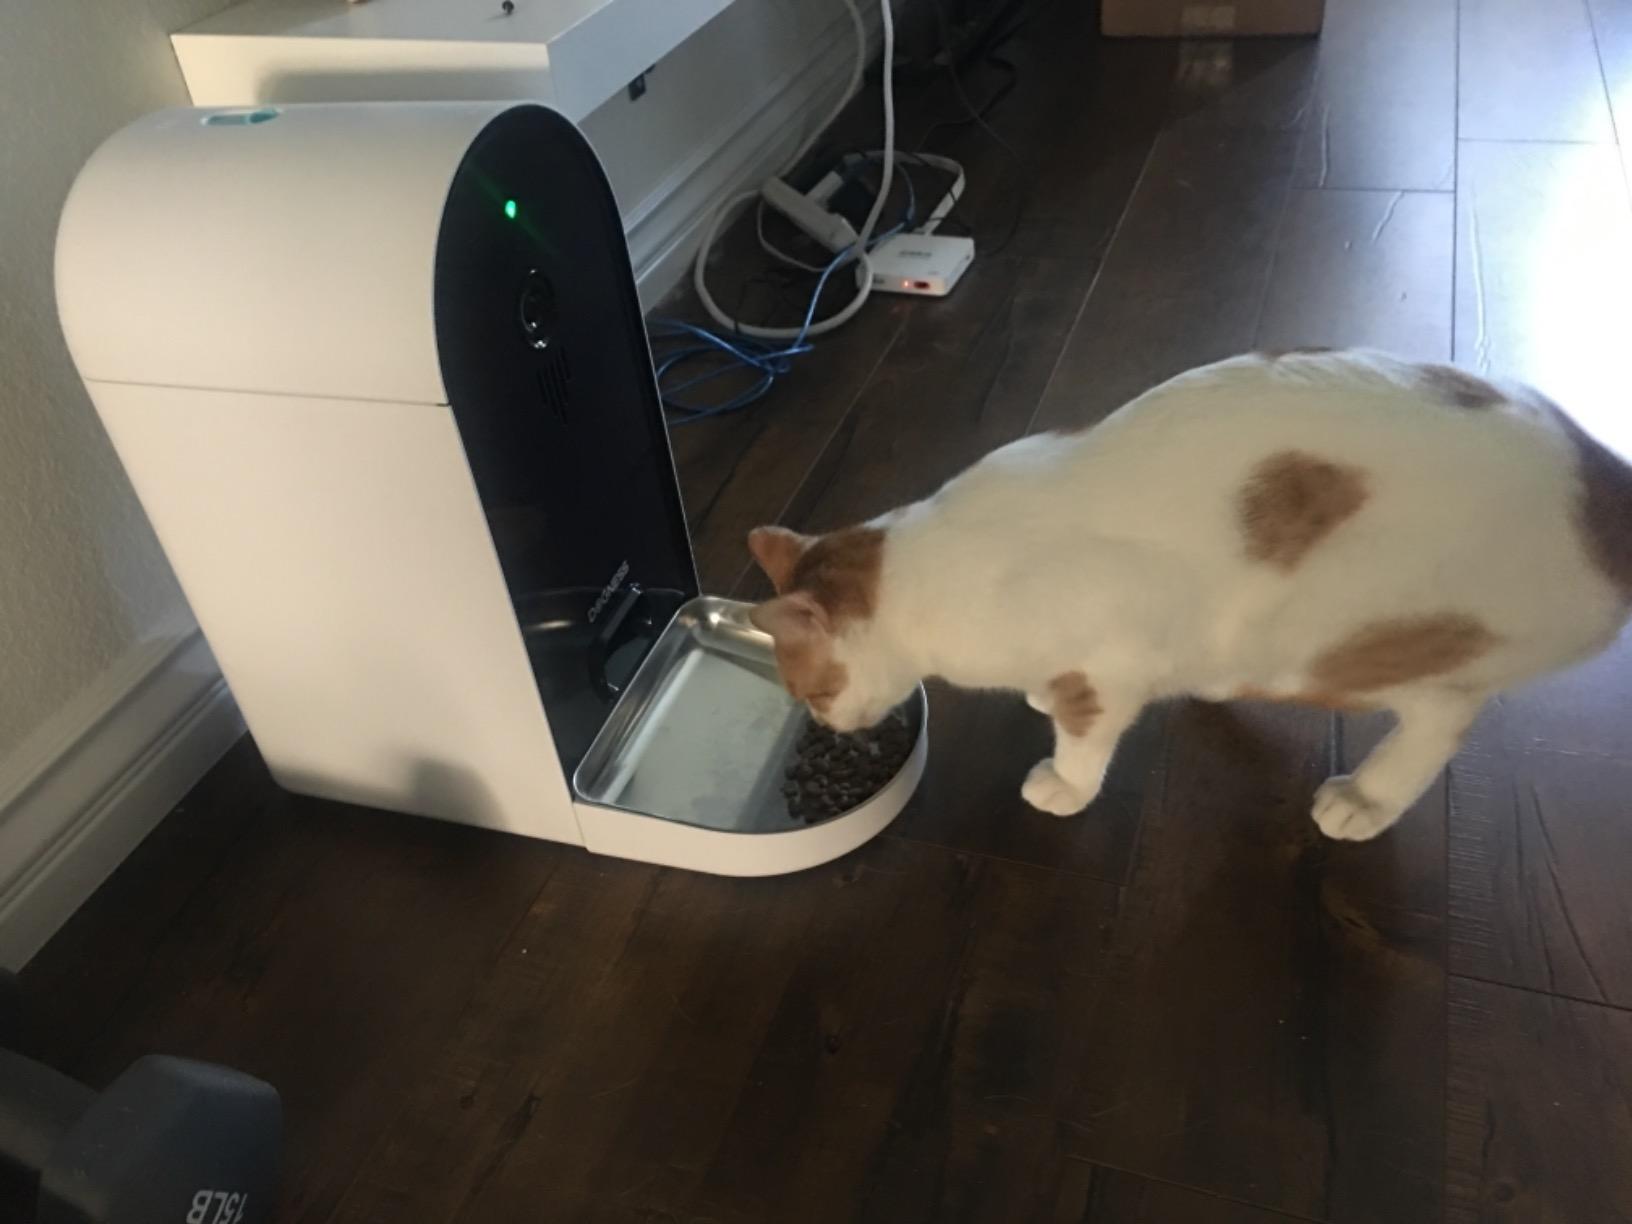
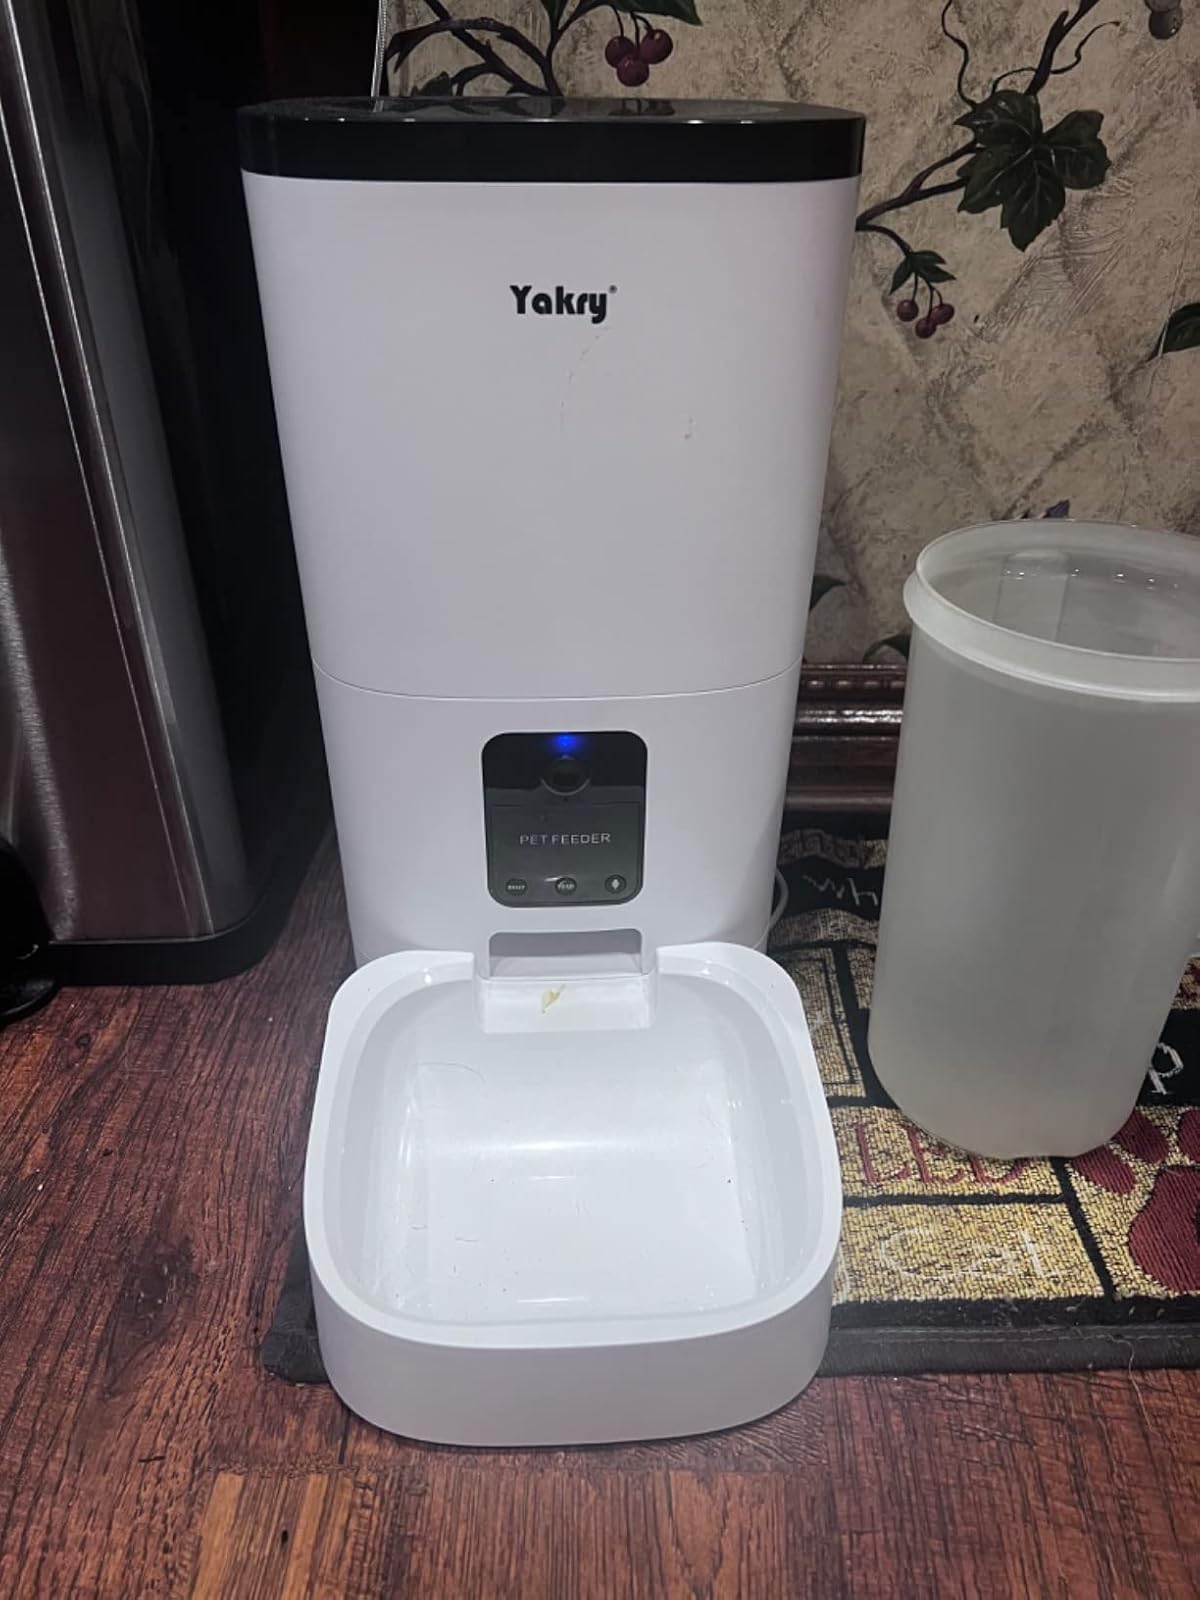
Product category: items_feeder
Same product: no